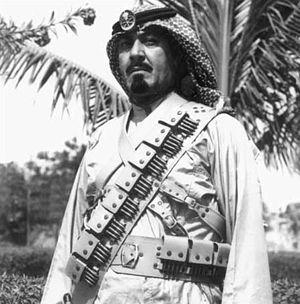
Le wahhabisme ou la dawa wahhabite est un mouvement de réforme se réclamant de l'islam sunnite hanbalite, affirmant prôner « un retour aux pratiques en vigueur dans la communauté musulmane du prophète Mahomet et ses premiers successeurs ou califes ». Il s'agit d'une forme de salafisme.